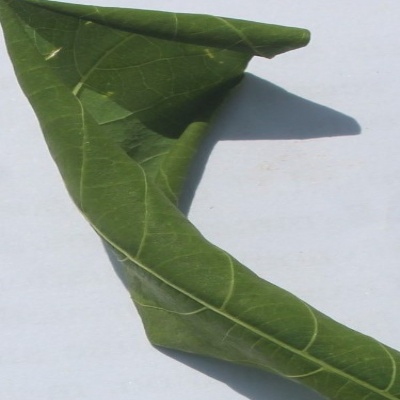
Crop: Cassava
Condition: bacterial blight